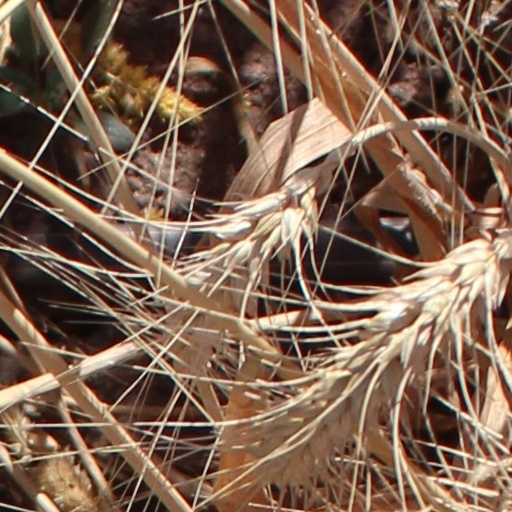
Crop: wheat